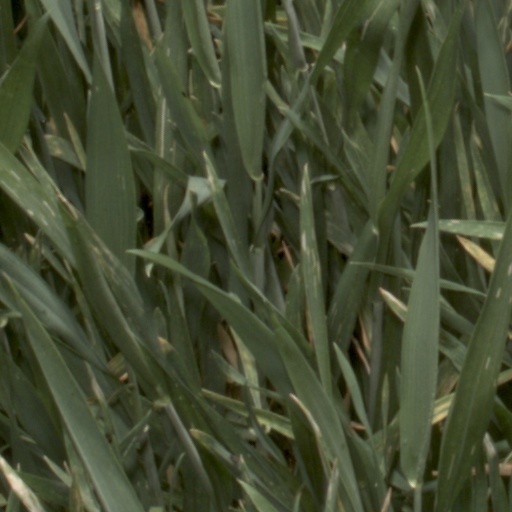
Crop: wheat